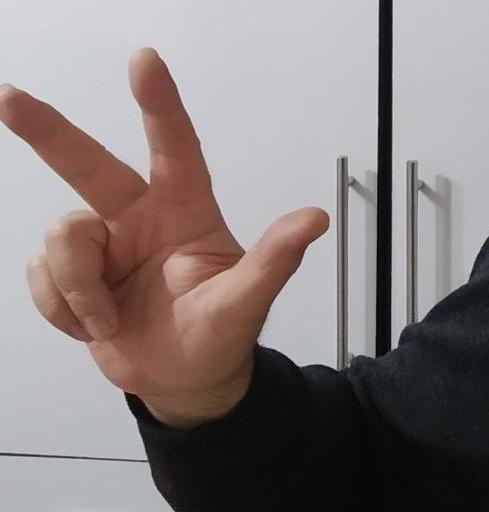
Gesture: three2